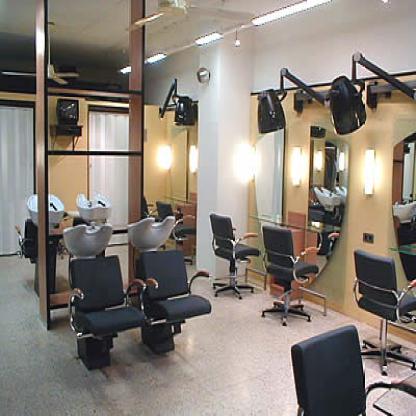
Scene: Indoor